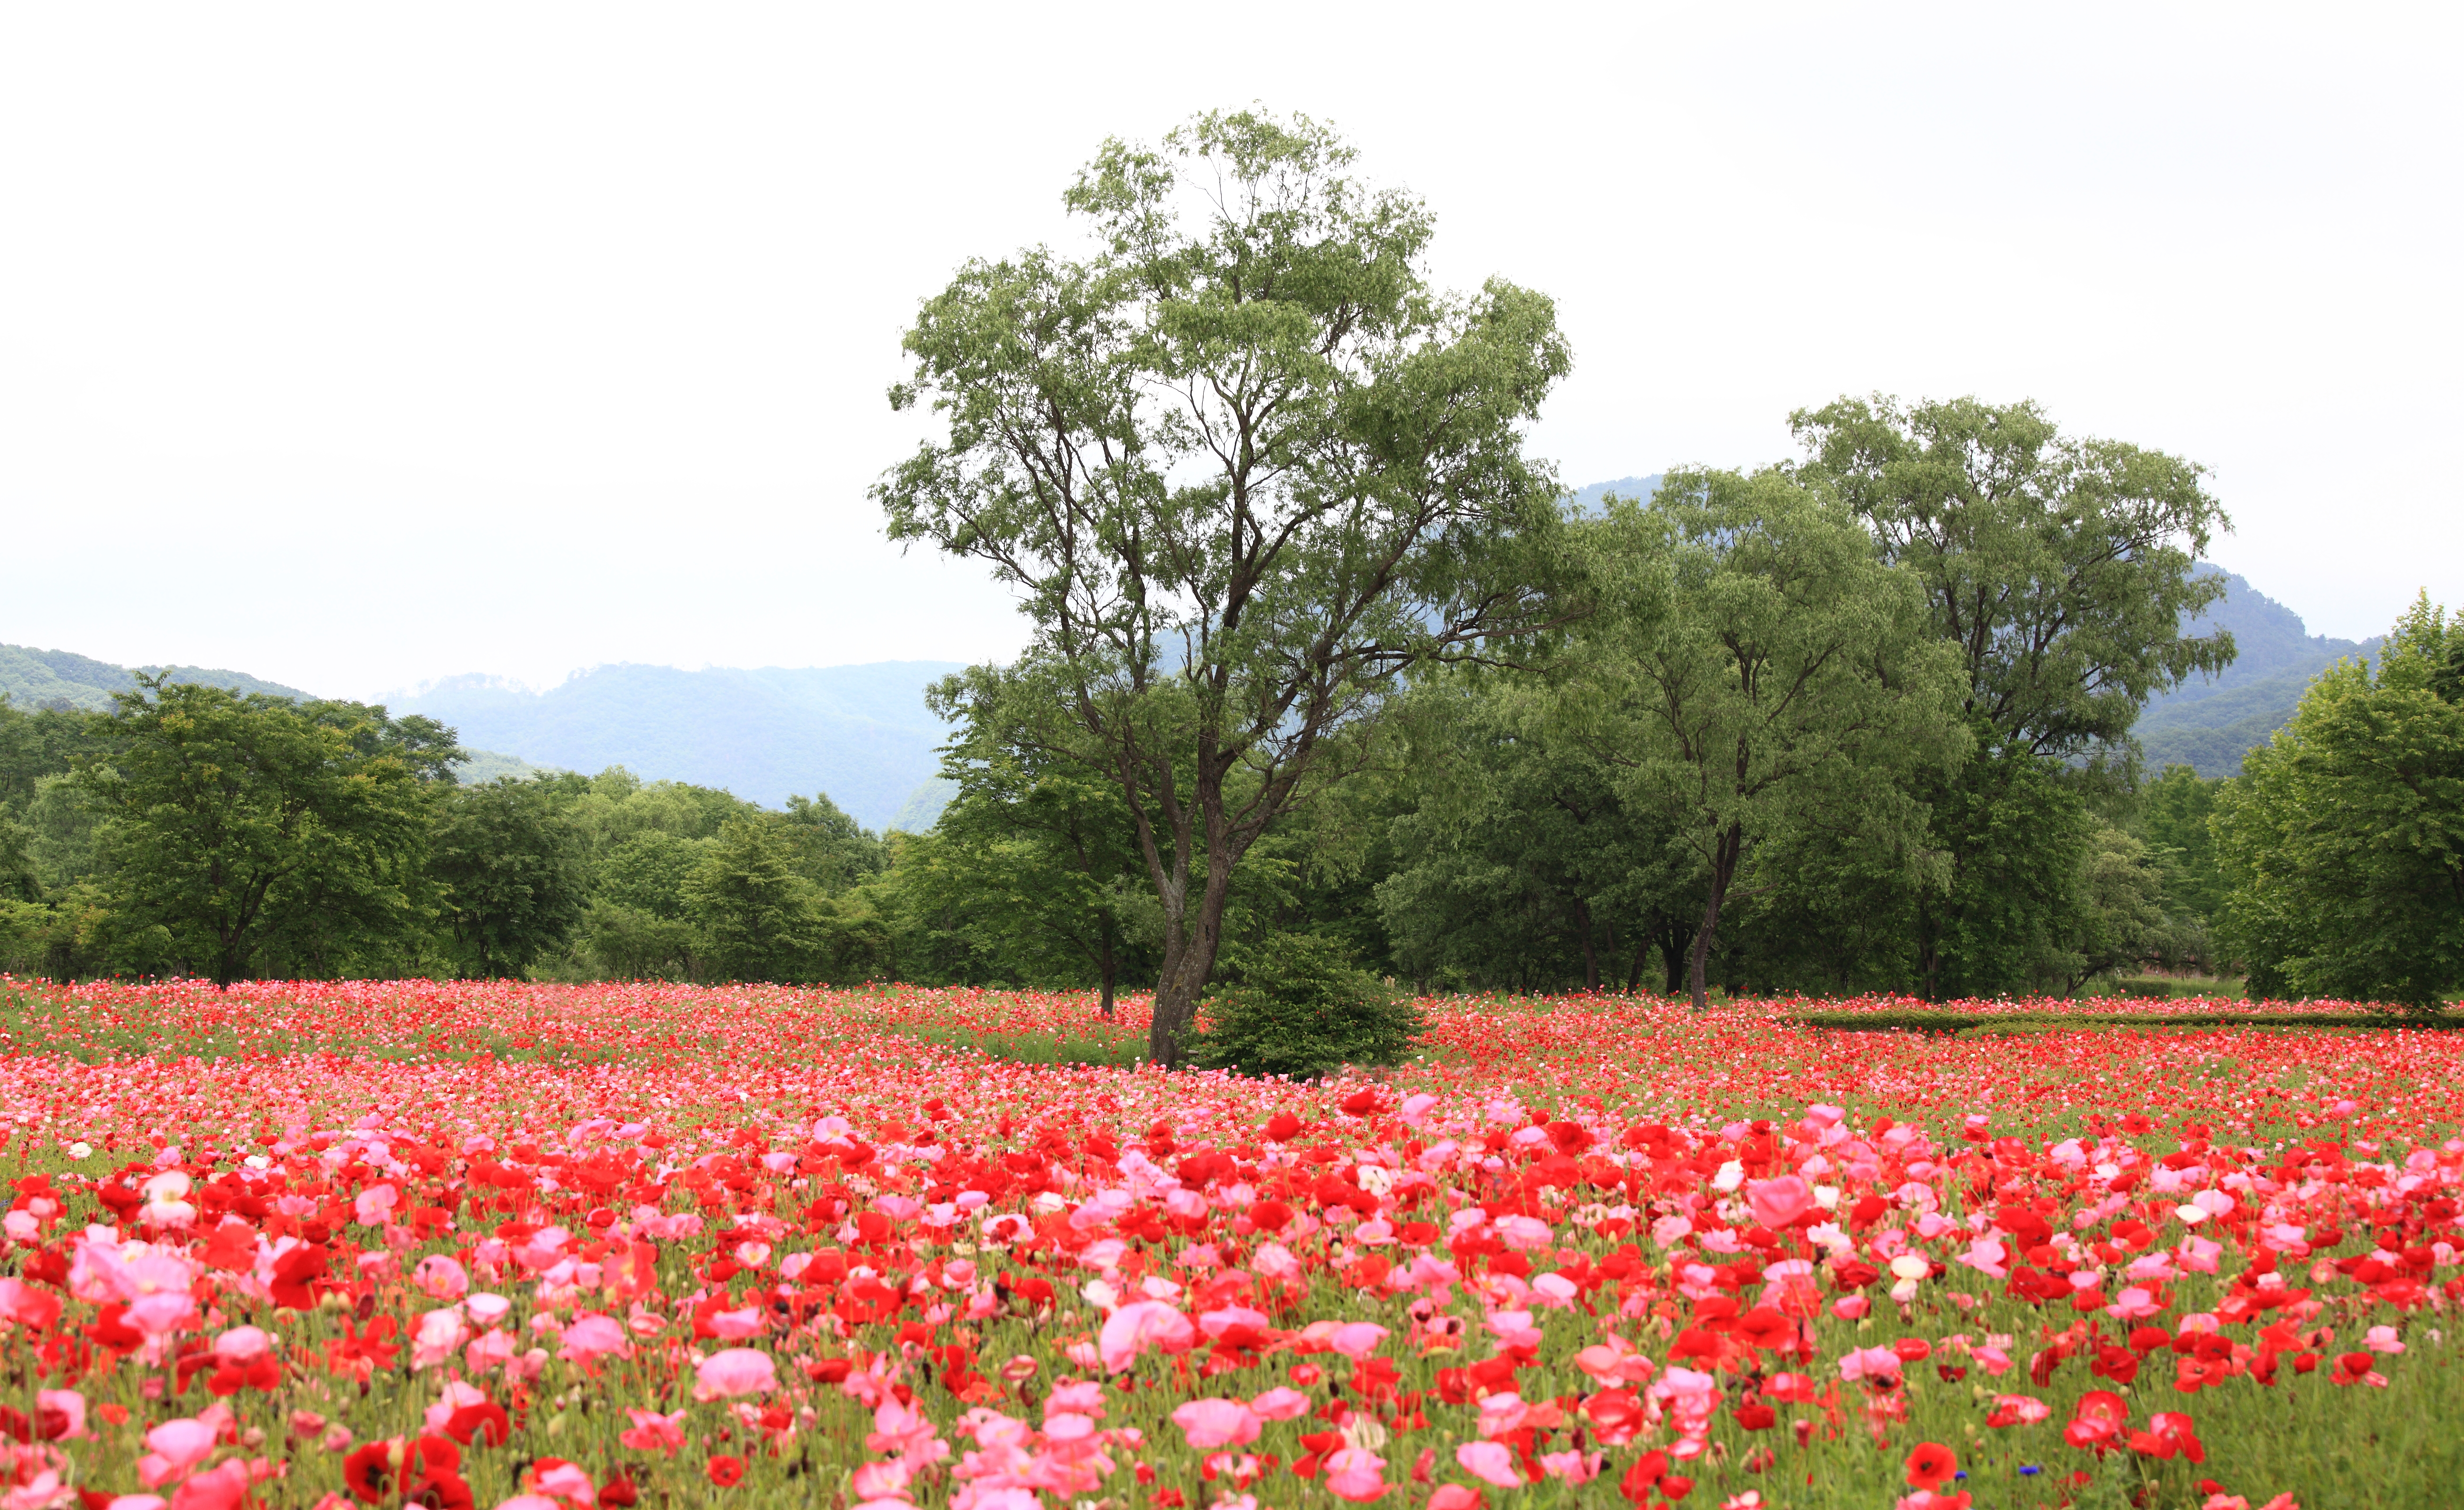
landscape, plant, field, meadow, flower, view, tulip, high, shrub, 5d, hires, markii, hi, res, resolution, canon70200f4l, flowering plant, land plant